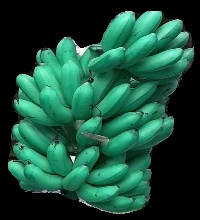
Variety: rasbale
Grade: grade1